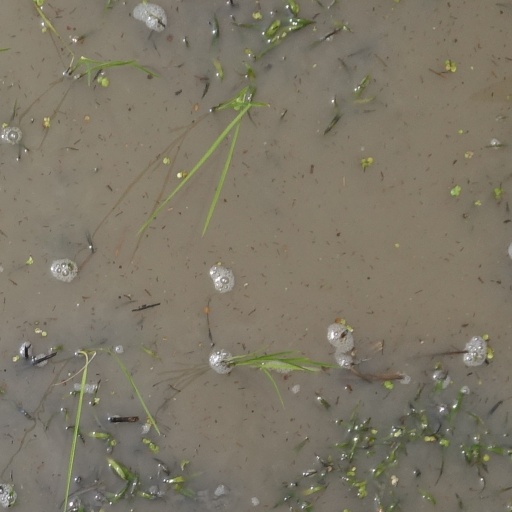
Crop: rice